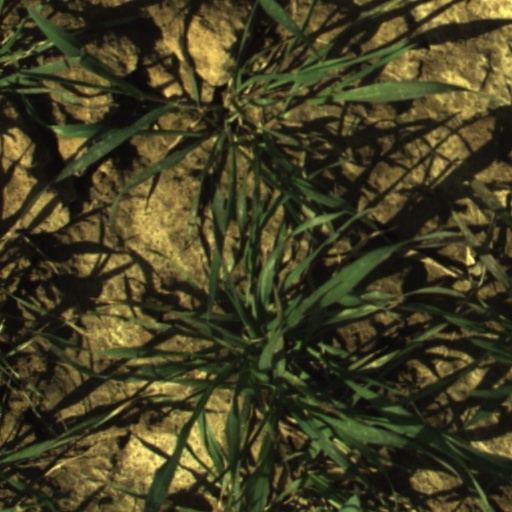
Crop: wheat